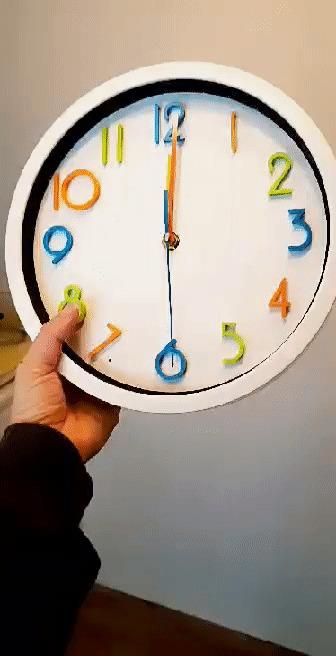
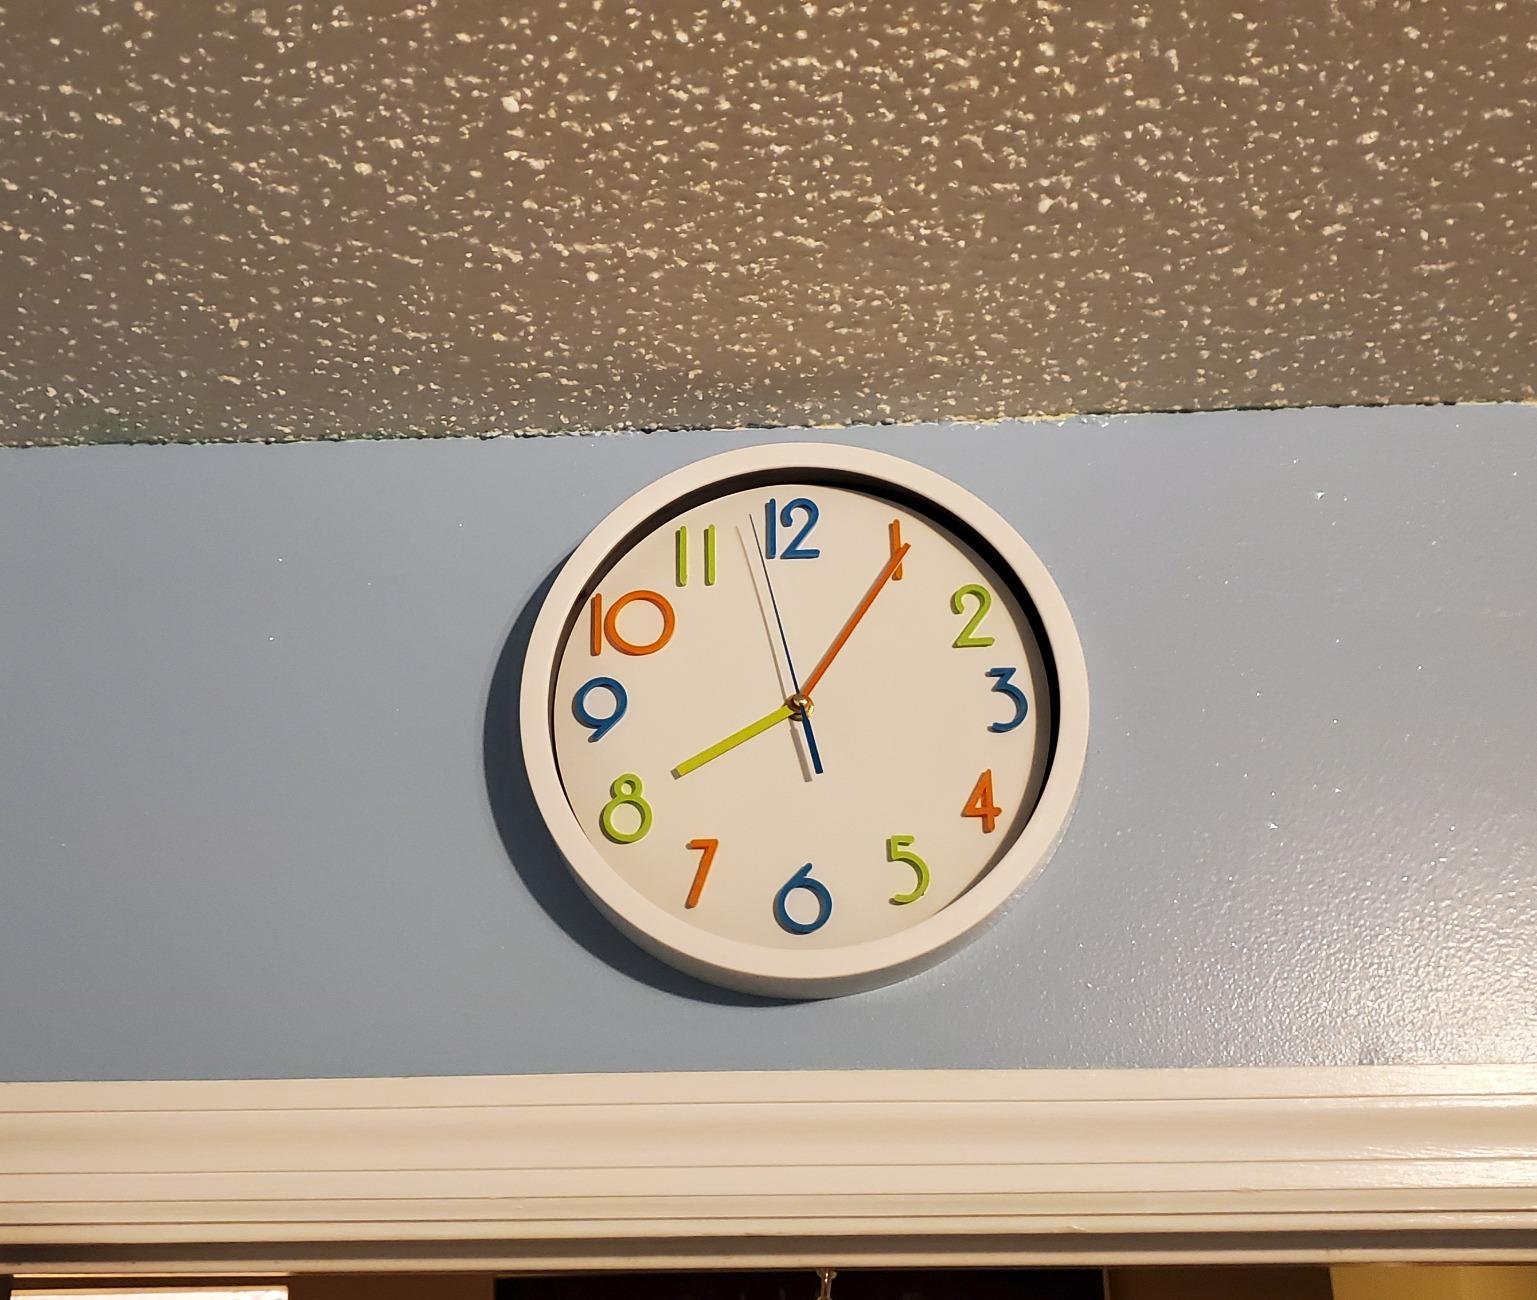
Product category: clock
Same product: yes